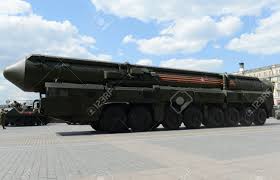
Label: Air Defense